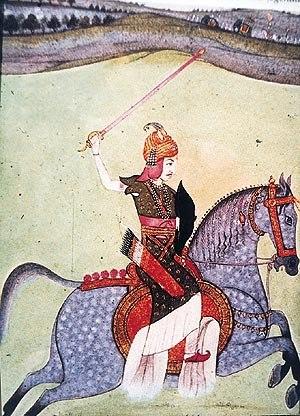
Baji Rao I était un général de l' empire Maratha en Inde. Il a servi comme Peshwa au 4ᵉ Maratha Chhatrapati Shahu de 1720 jusqu'à sa mort. Bajirao était Peshwa dans l' Ashta Pradhan de Shahu. Il est également connu sous le nom de Bajirao Ballal.
Mastani est la fille du Maharaja Chhatrasal et la deuxième épouse du Maratha Peshwa Bajirao I.